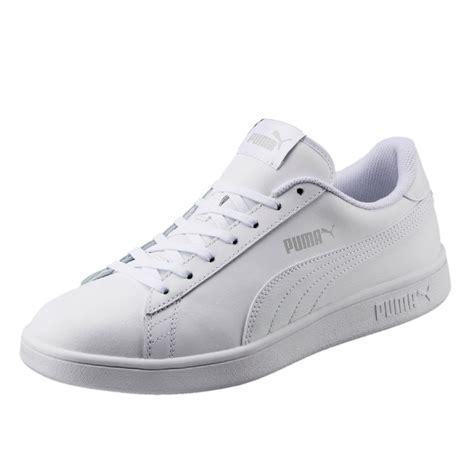
Brand: Puma
Model: Smash V2